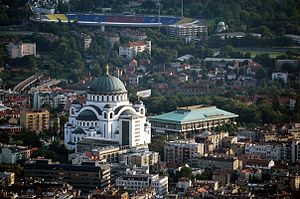
Beograd / Demografi
Saint Sava Katedral og Serbiens Nationalbibliotek
Saint Sava Katedral og Serbiens Nationalbibliotek.
Beograd er hovedstad i Serbien og var Jugoslaviens hovedstad fra 1918 til 4. februar 2003, derefter hovedstad og administrativt centrum for forbundsstaten Serbien og Montenegro indtil Montenegros løsrivelse i 2006.